Hispano Aviación HA-1112

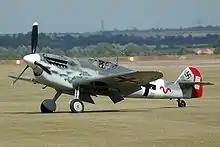
One of the last HA-1112-M1L Buchóns, repainted to represent a German Bf 109, with Luftwaffe markings, and still flying. It can be recognized by the exhaust pipes at the top of the nose, like the Spitfire (tri-blade propeller retrofitted)

In 1942, the Spanish government arranged a manufacturing licence with Messerschmitt to build the Bf 109 G-2, although the DB 605A engines, propellers, instruments and weapons were to be supplied from Germany. This proved impossible as Germany was incapable of meeting its own needs, let alone Spain's, and only 25 airframes (without their tails) and less than half the necessary drawings were actually delivered. Consequently, Hispano Aviación replaced the DB 605A engine with the 1,300 hp HS 89-12Z and the project was renamed Bf 109 J by Messerschmitt. The HS 89-12Z engine performed a successful flight in a Bf 109 E used as a flying testbed in Barcelona in 1944, and the first HA-1109-J1L made its maiden flight on 2 March 1945 in Seville, using a VDM propeller and lash-up engine mounting. The remaining 24 airframes were flown during 1947–9 with Escher-Wyss props, but never became operational.